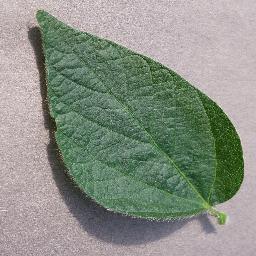
Label: Soybean___healthy